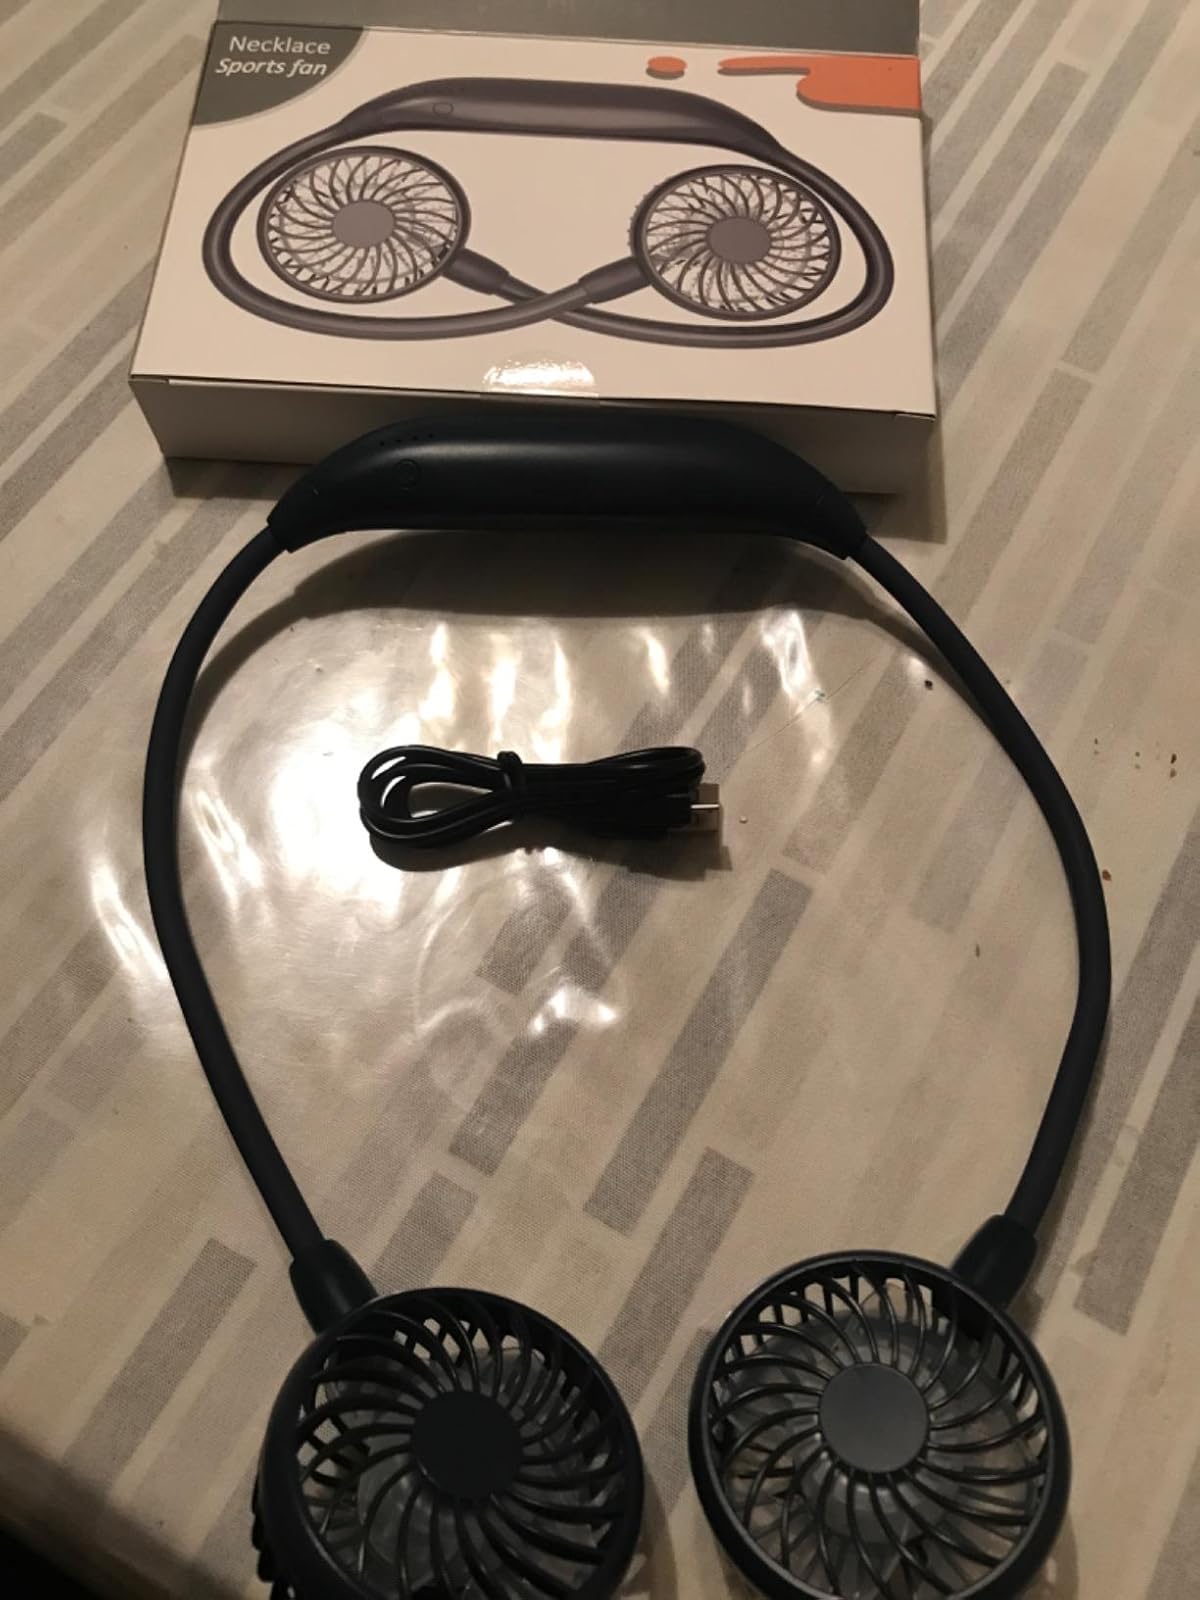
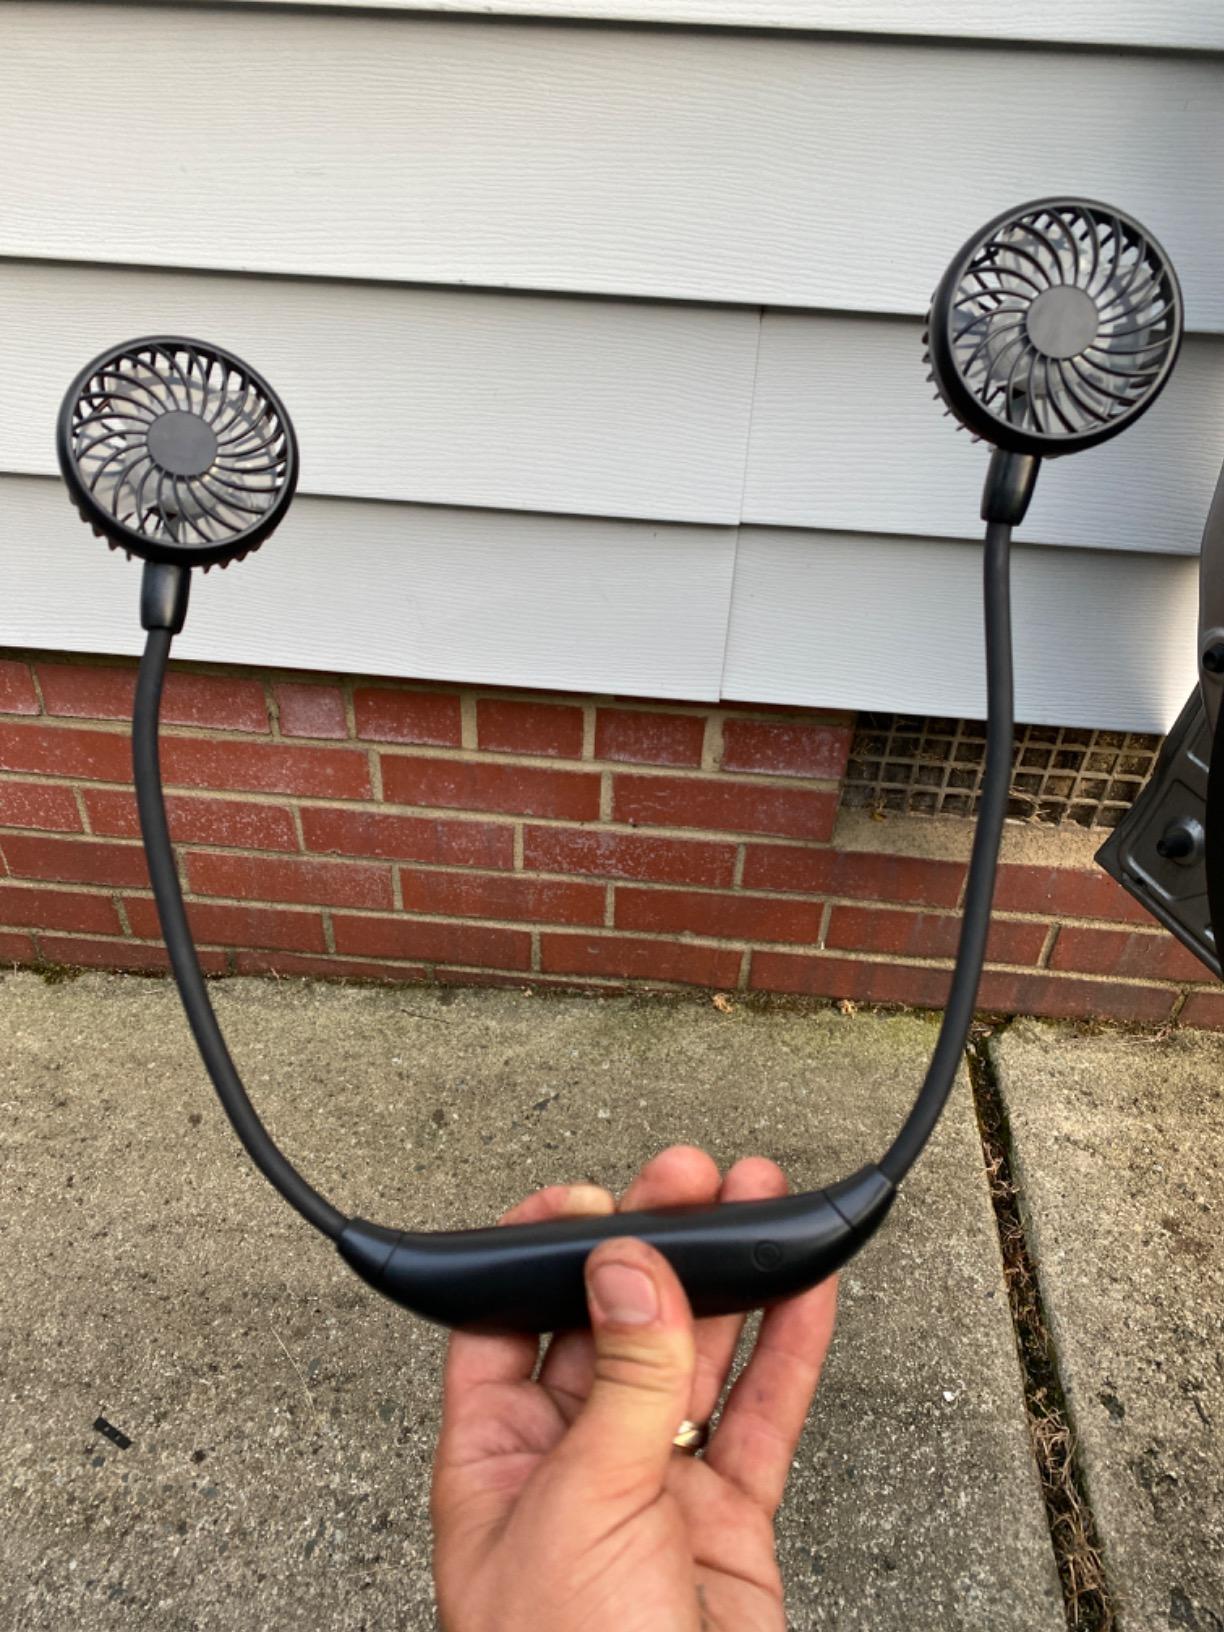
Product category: fan
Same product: yes